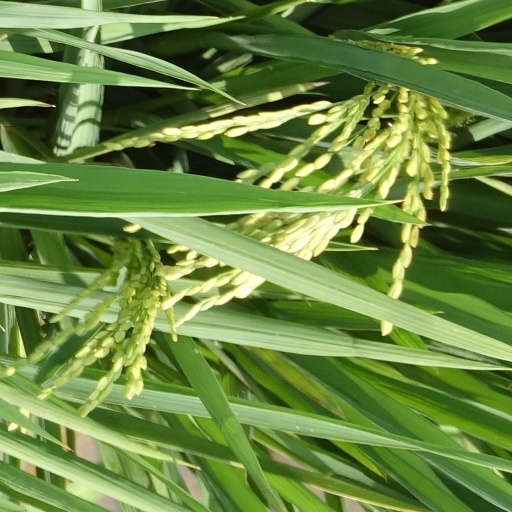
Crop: rice